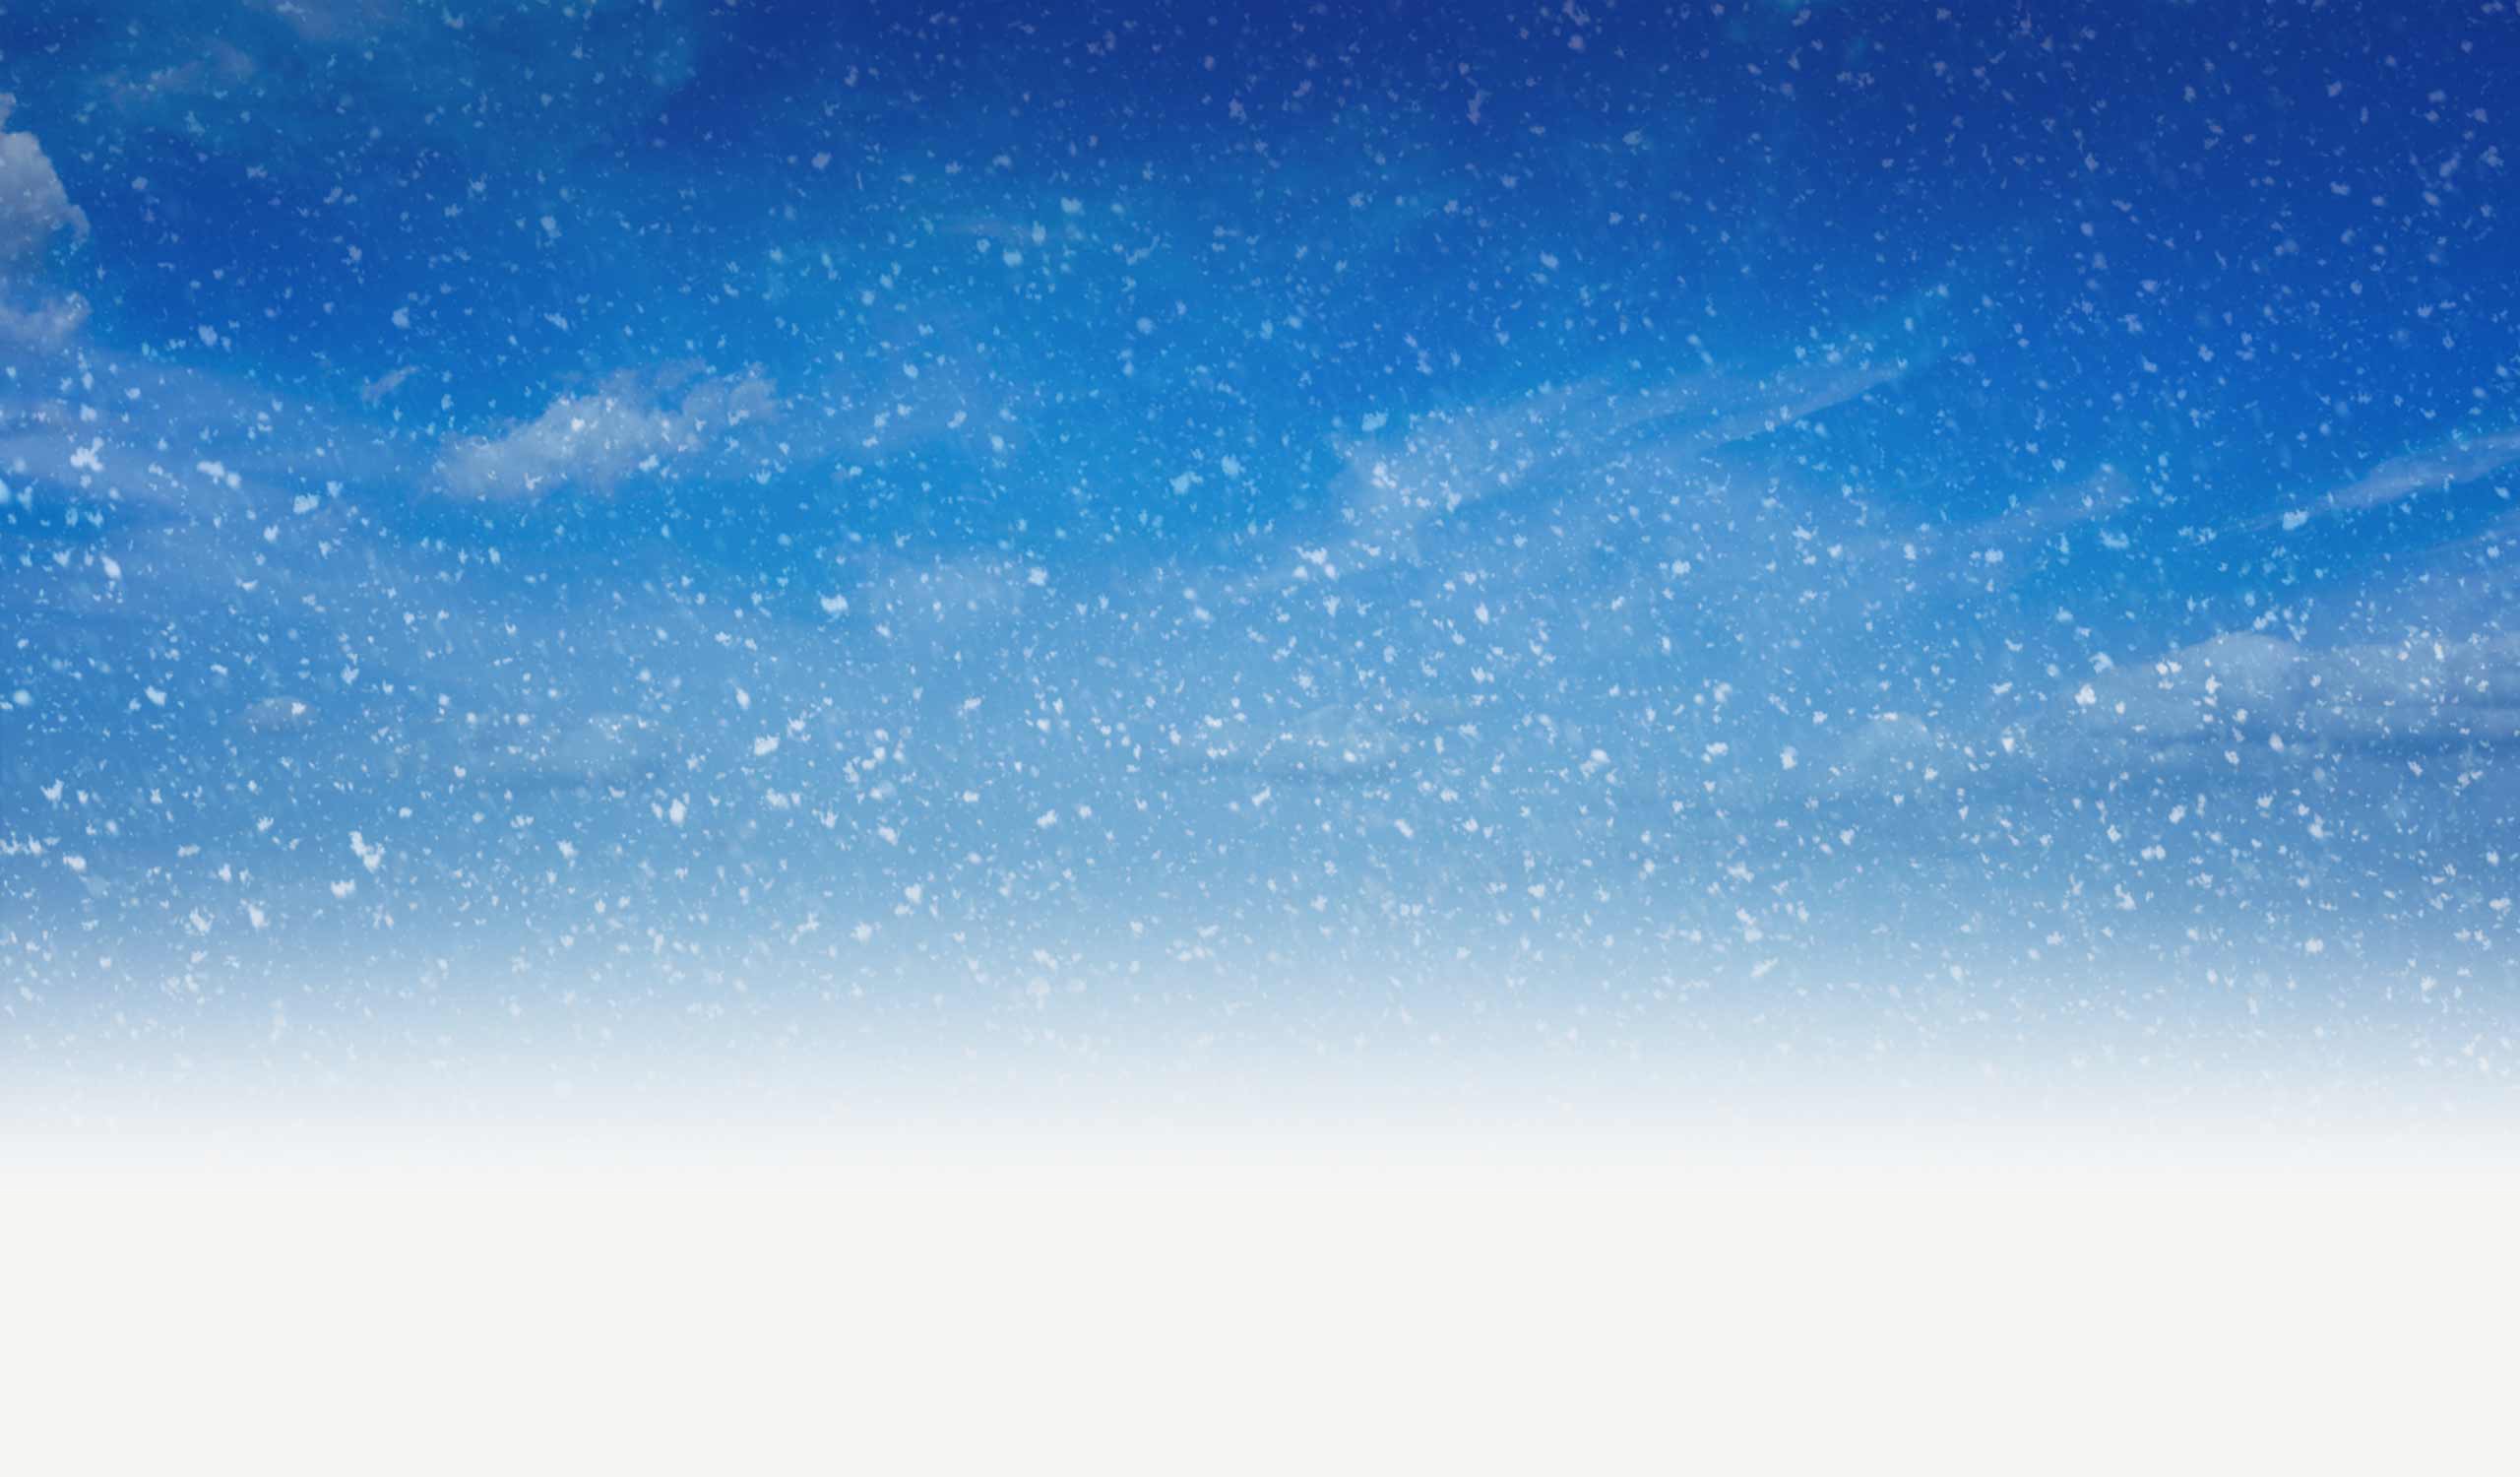
horizon, snow, cloud, sky, white, sunlight, wave, atmosphere, blue, outer space, clouds, atmosphere of earth, computer wallpaper